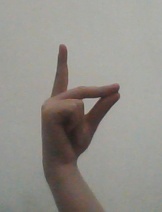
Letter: ta